Tukuma (film)

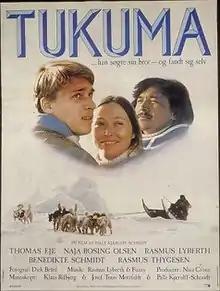
Film poster

Tukuma is a 1984 Danish drama film directed by Palle Kjærulff-Schmidt. The film was selected as the Danish entry for the Best Foreign Language Film at the 57th Academy Awards, but was not accepted as a nominee.